Describe the emotion expressed in this image:  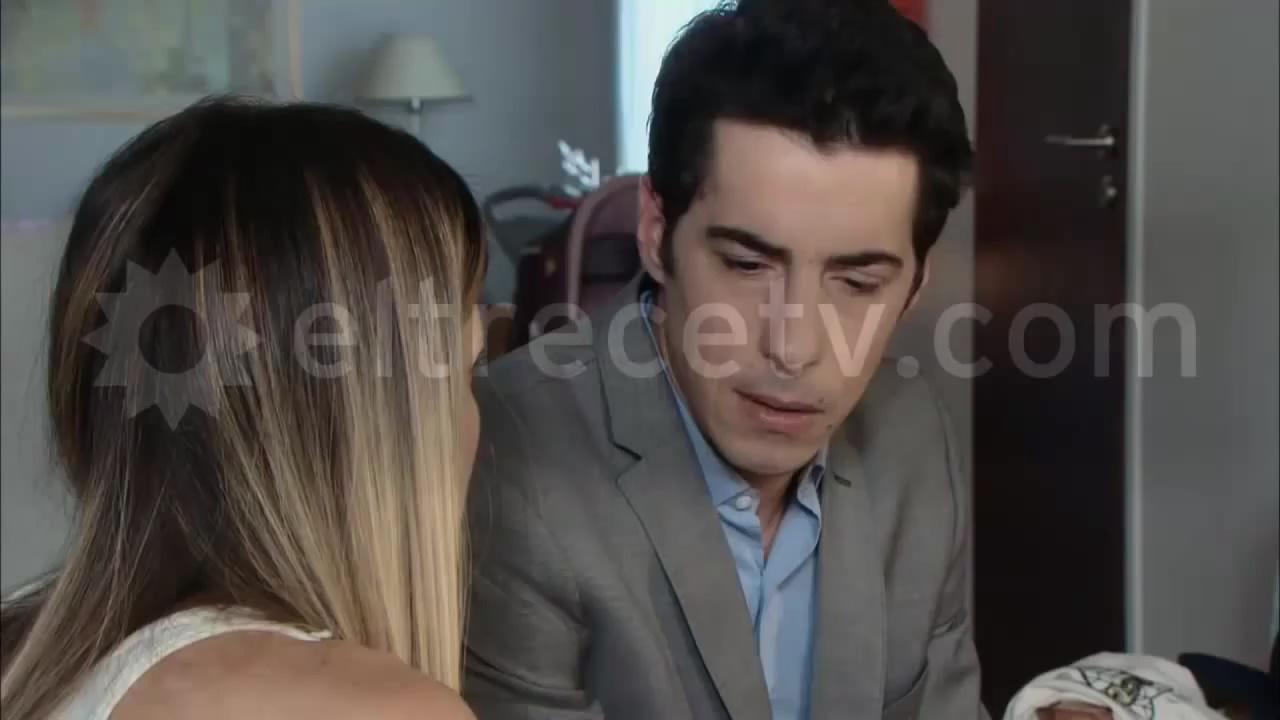
This person displays Suffering, valence and arousal with low intensity.